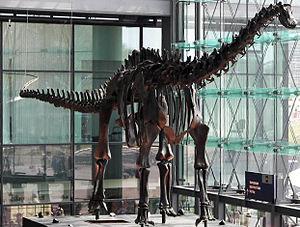
Diplodocus est un genre éteint de très grands dinosaures herbivores sauropodes de la famille des diplodocidés ayant vécu au Jurassique supérieur, il y a environ entre 154 et 152 Ma, en Amérique du Nord où il a été découvert dans la partie moyenne et supérieure de la formation de Morrison dans les États de l'ouest des États-Unis.